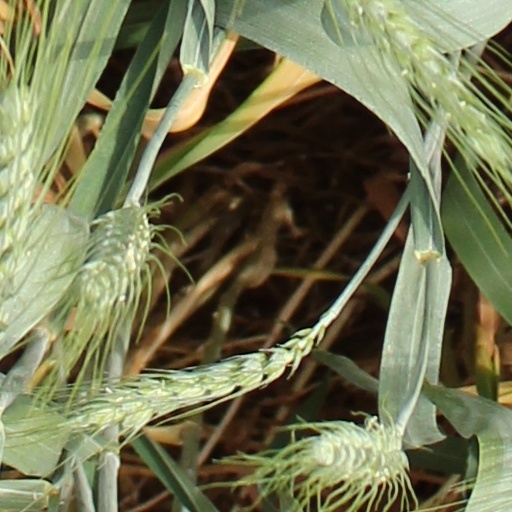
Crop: wheat